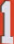
Number: 1